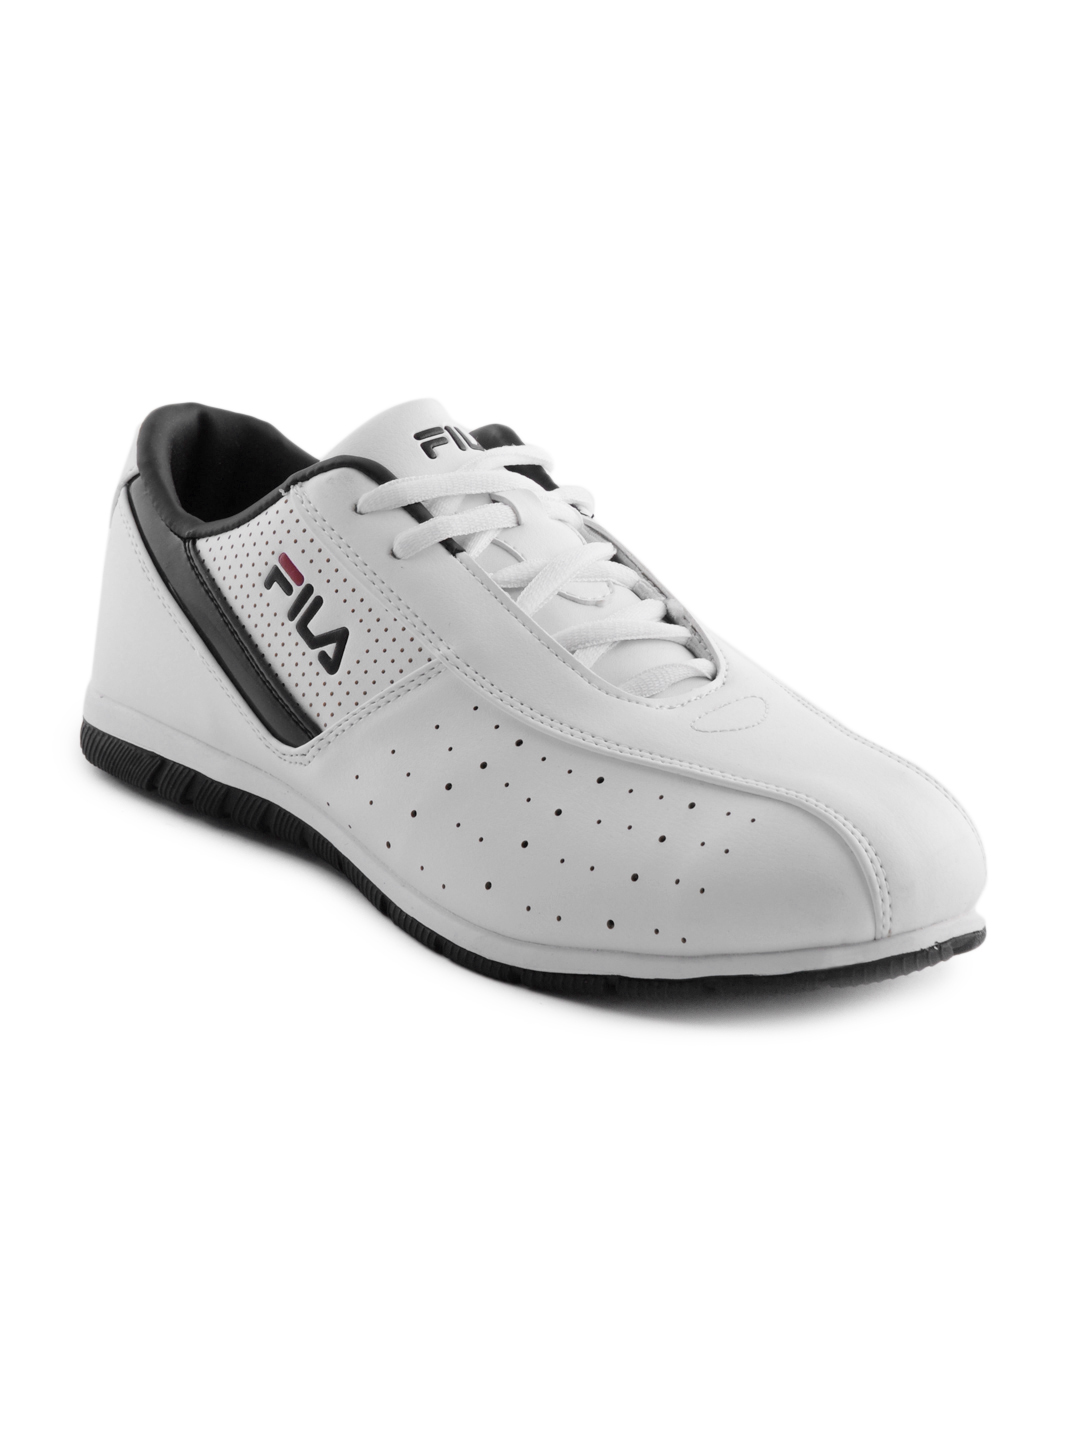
Fila Men Cicadeo White Casual Shoes
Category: Footwear / Shoes / Casual Shoes
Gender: Men
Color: White
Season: Summer 2012
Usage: Casual